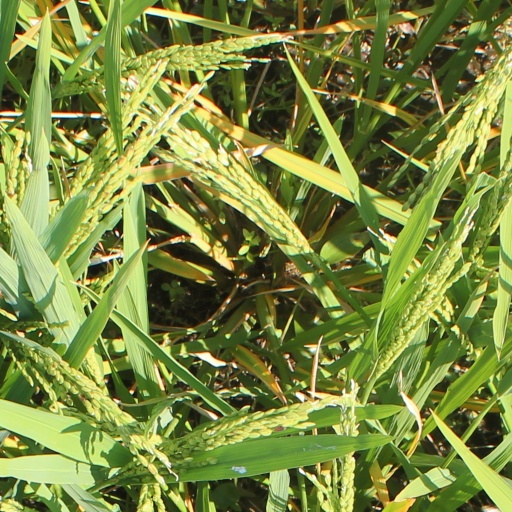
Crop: rice